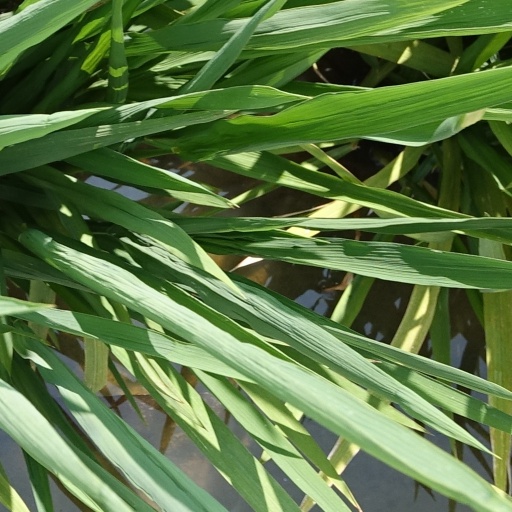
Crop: rice